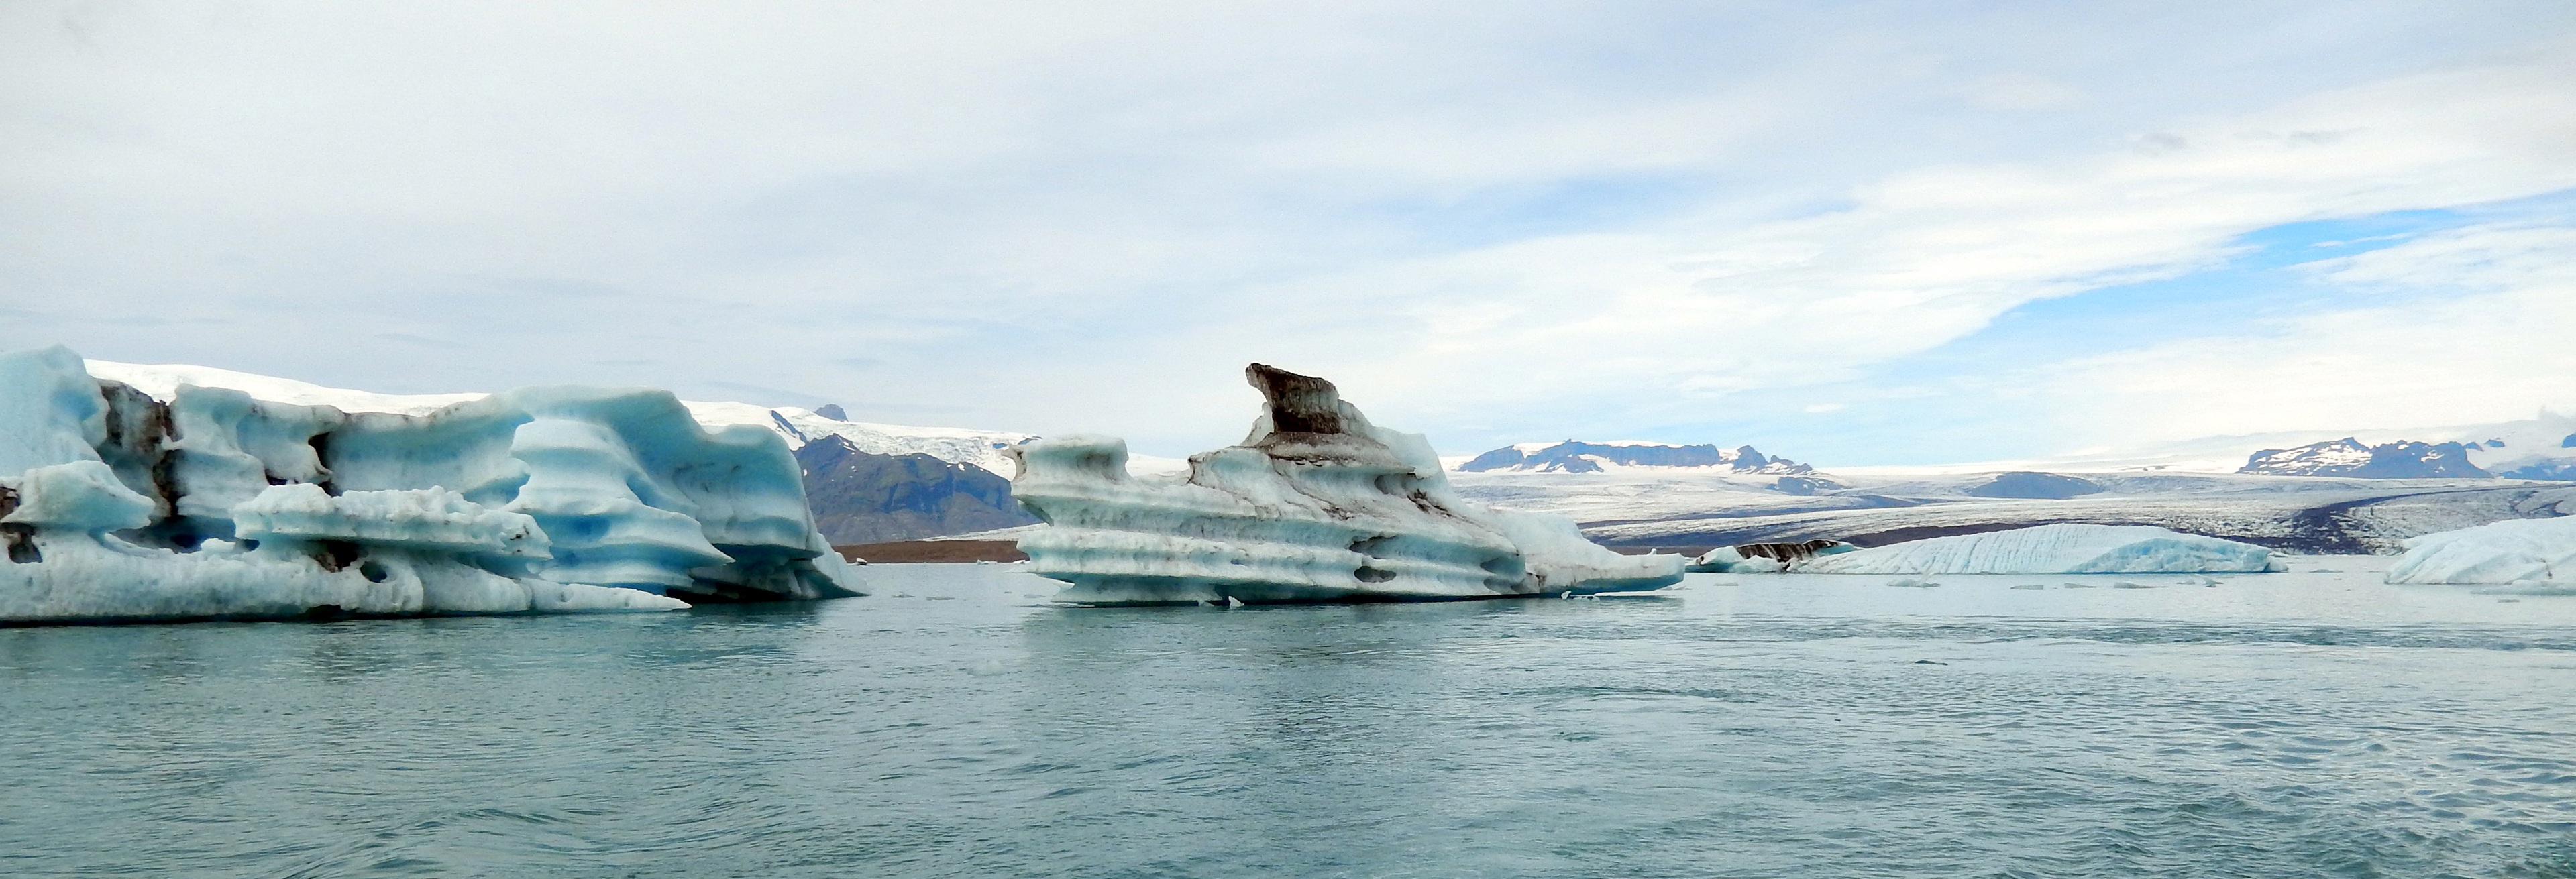
landscape, water, nature, ice, vehicle, glacier, banner, iceland, arctic, iceberg, icebergs, arctic ocean, header, head image, glacial lake, j kuls rl n glacier lagoon, driving iceberg, volcanic ash, glacial landform, ice cap, sea ice, polar ice cap